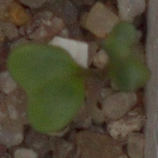
Label: charlock